Robert Jacquinot de Besange

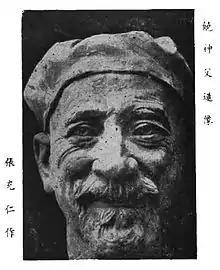
Sculpture of de Besange c.1940 by Zhang Chongren

Robert Charles Joseph Emile Jacquinot de Besange, SJ (15 March 1878 – 10 September 1946), also known as Jacquinot de Besange and in China as Rao Jia-ju, was a French Jesuit who set up a successful model of safety zones that saved over half-a-million Chinese people during the Second Sino-Japanese War.